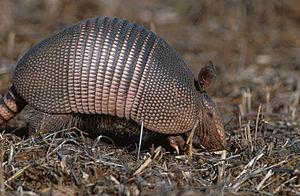
Les Dasypodinae sont une sous-famille de tatous appartenant à la famille des Dasypodidae. Cette sous-famille comporte un genre et sept espèces.
Le tatou à neuf bandes ou tatou commun est une espèce de tatous de la sous-famille des Dasypodinae. C'est l'espèce la plus répandue du genre. Il a été décrit par Linnaeus en 1758.
Le Texas /tɛɡzɑ/ ou /tɛksas/ est un État du Sud des États-Unis, le deuxième plus vaste du pays après l'Alaska et le deuxième plus peuplé derrière la Californie. Selon le décompte officiel du Bureau du recensement des États-Unis, le Texas aurait 25 145 561 habitants. Sa capitale est Austin alors que Houston est sa plus grande ville et Dallas-Fort Worth son agglomération la plus peuplée. Les Texans sont à près de 80 % des citadins et presque la moitié d'entre eux vivent dans deux agglomérations : Dallas-Fort Worth ou Houston. Quatre aires urbaines du Texas comptent plus d'un million d'habitants : Houston, Dallas-Fort Worth, San Antonio et Austin.
La famille des Dasypodidae est une des deux familles que contient l'ordre des Cingulata. La seconde ne contenant que des taxons éteints, on peut considérer la famille des Dasypodidae comme celle regroupant l'intégralité des espèces de tatous actuels. Cette famille comporte 3 sous-familles, 9 genres et 21 espèces.